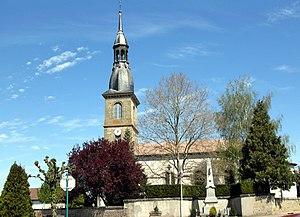
L'église Saint-Martin de Saulxures-lès-Bulgnéville
Saulxures-lès-Bulgnéville est une commune française située dans le département des Vosges en région Grand Est.